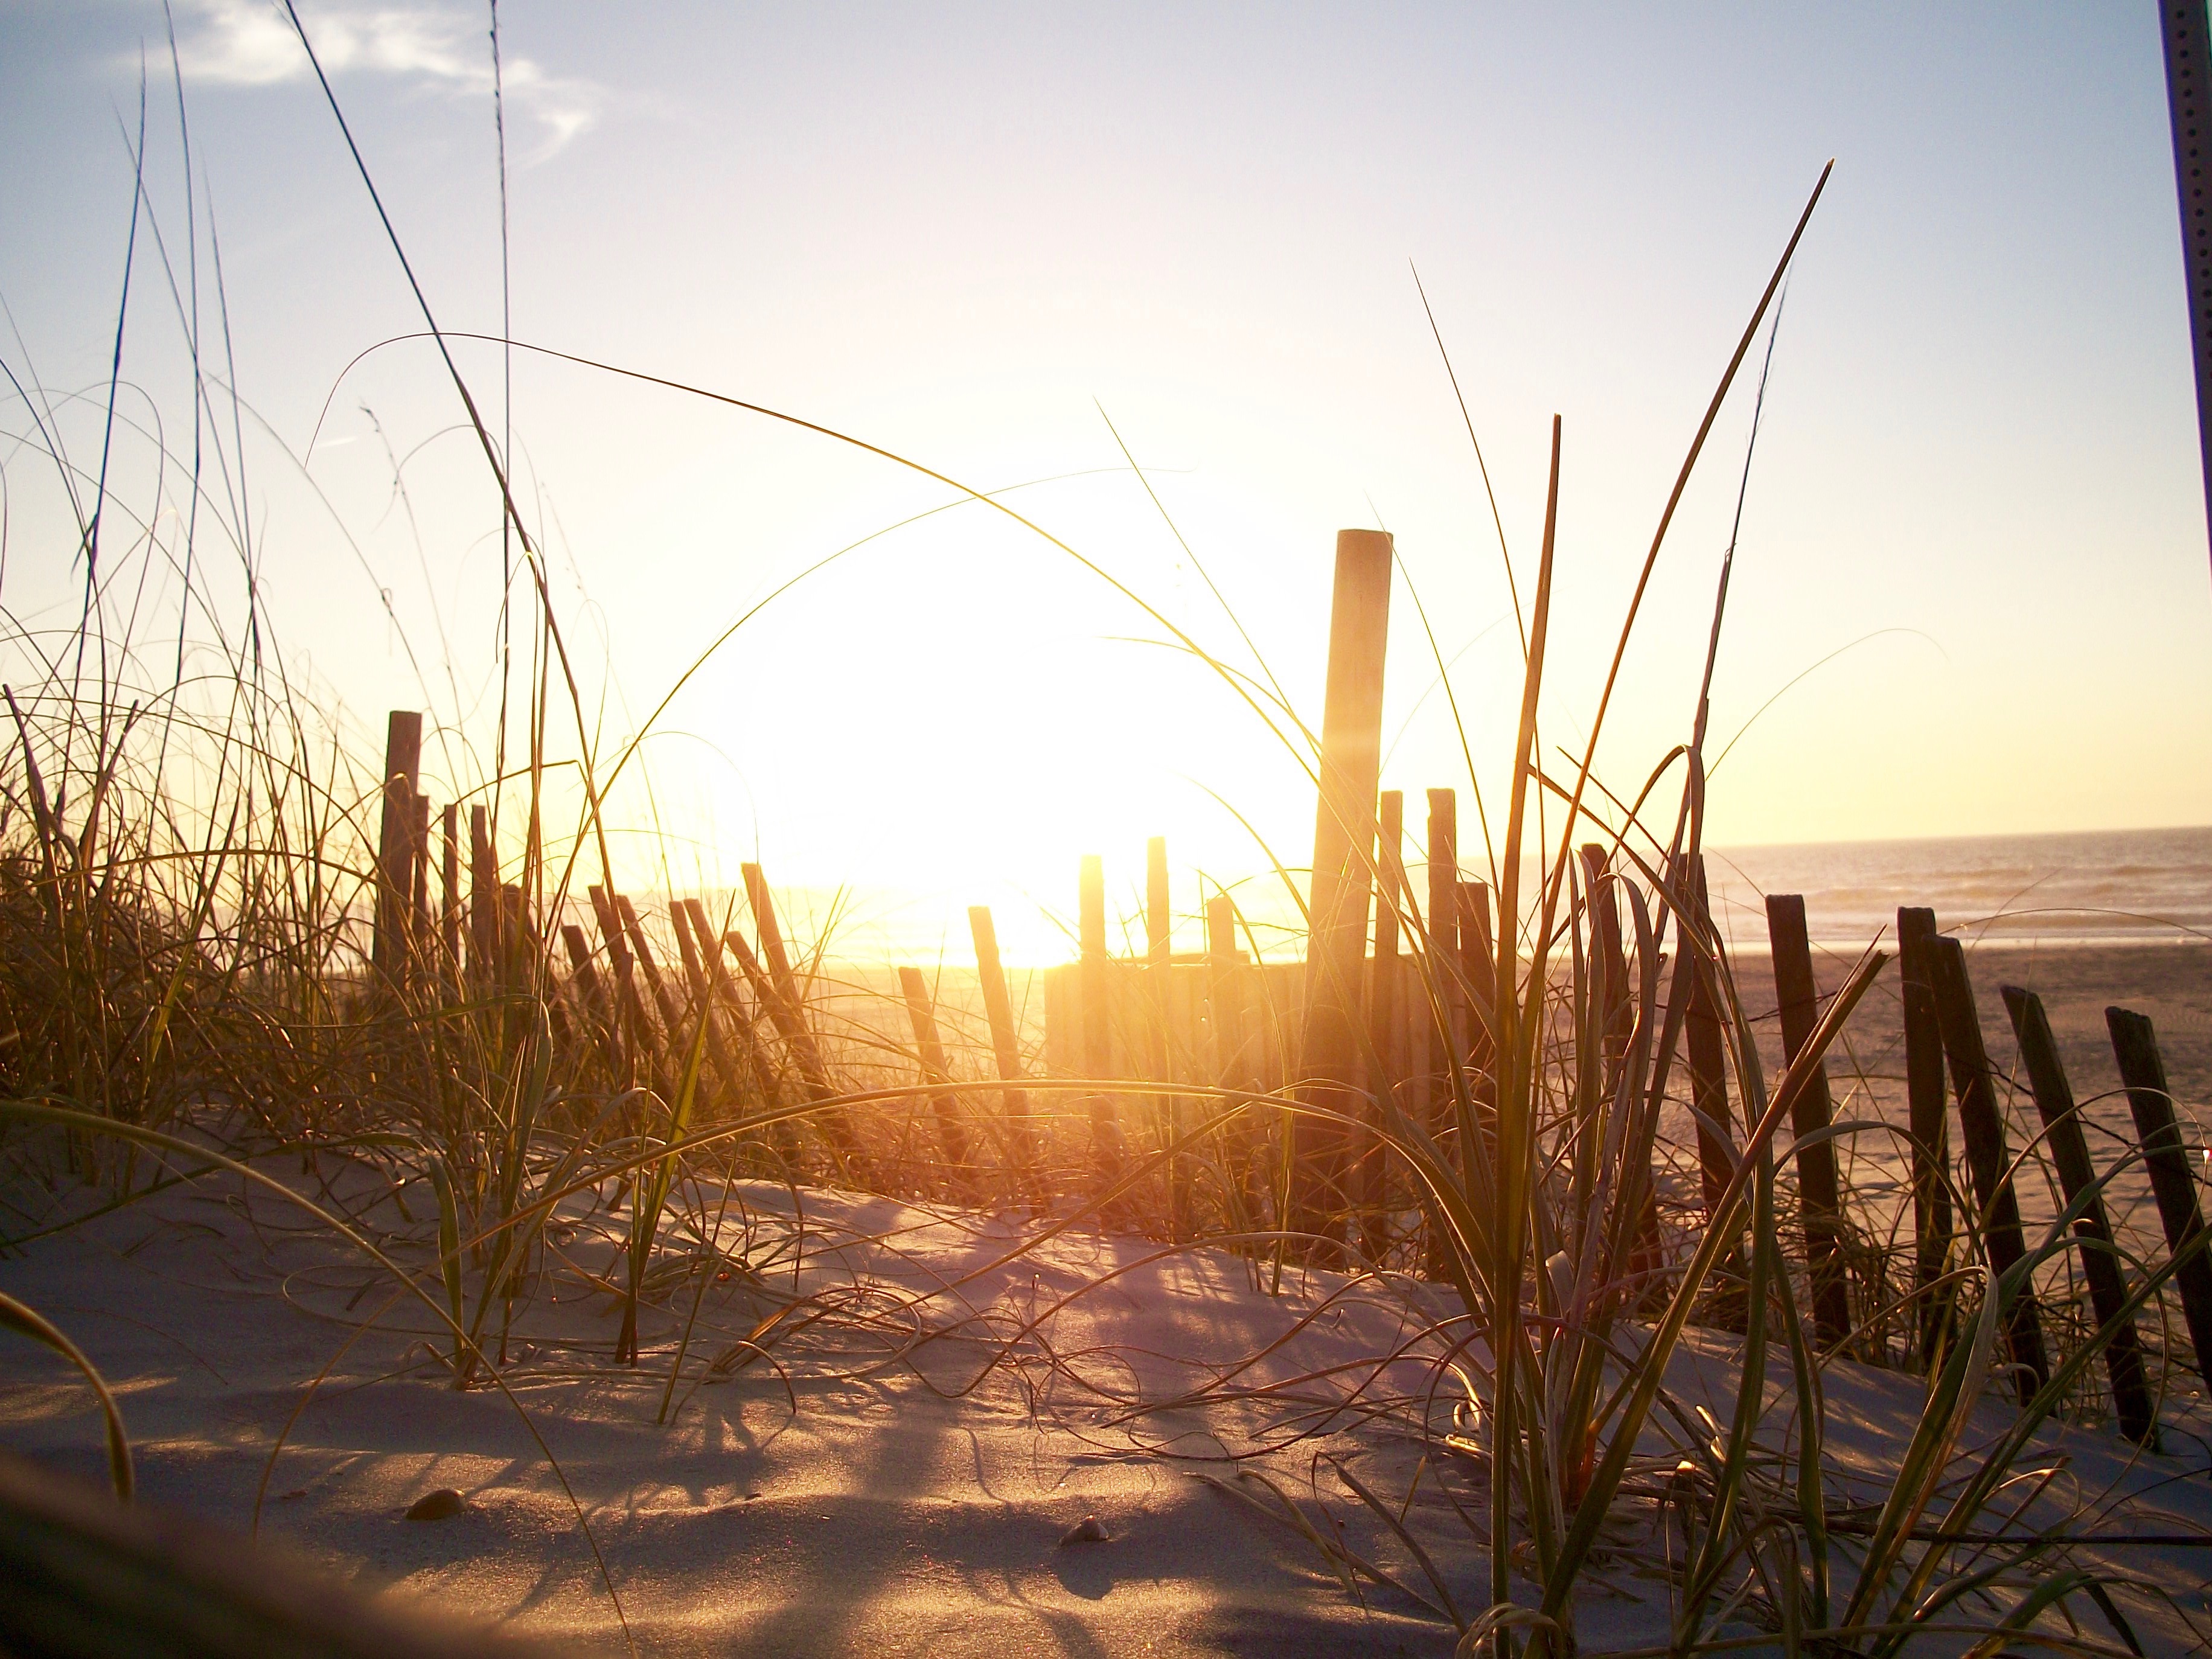
beach, landscape, sea, coast, tree, nature, grass, sand, horizon, light, sky, sun, sunrise, sunset, sunlight, morning, wind, dawn, dusk, evening, reflection, habitat, natural environment, atmospheric phenomenon, grass family